Orinoco Belt

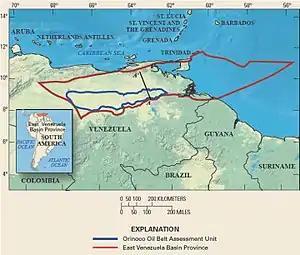
Orinoco oil belt assessment unit, USGS

The Orinoco Belt is a territory in the southern strip of the eastern Orinoco River Basin in Venezuela which overlies the world's largest deposits of petroleum. Its local Spanish name is "Faja Petrolífera del Orinoco" (Orinoco Petroleum Belt).